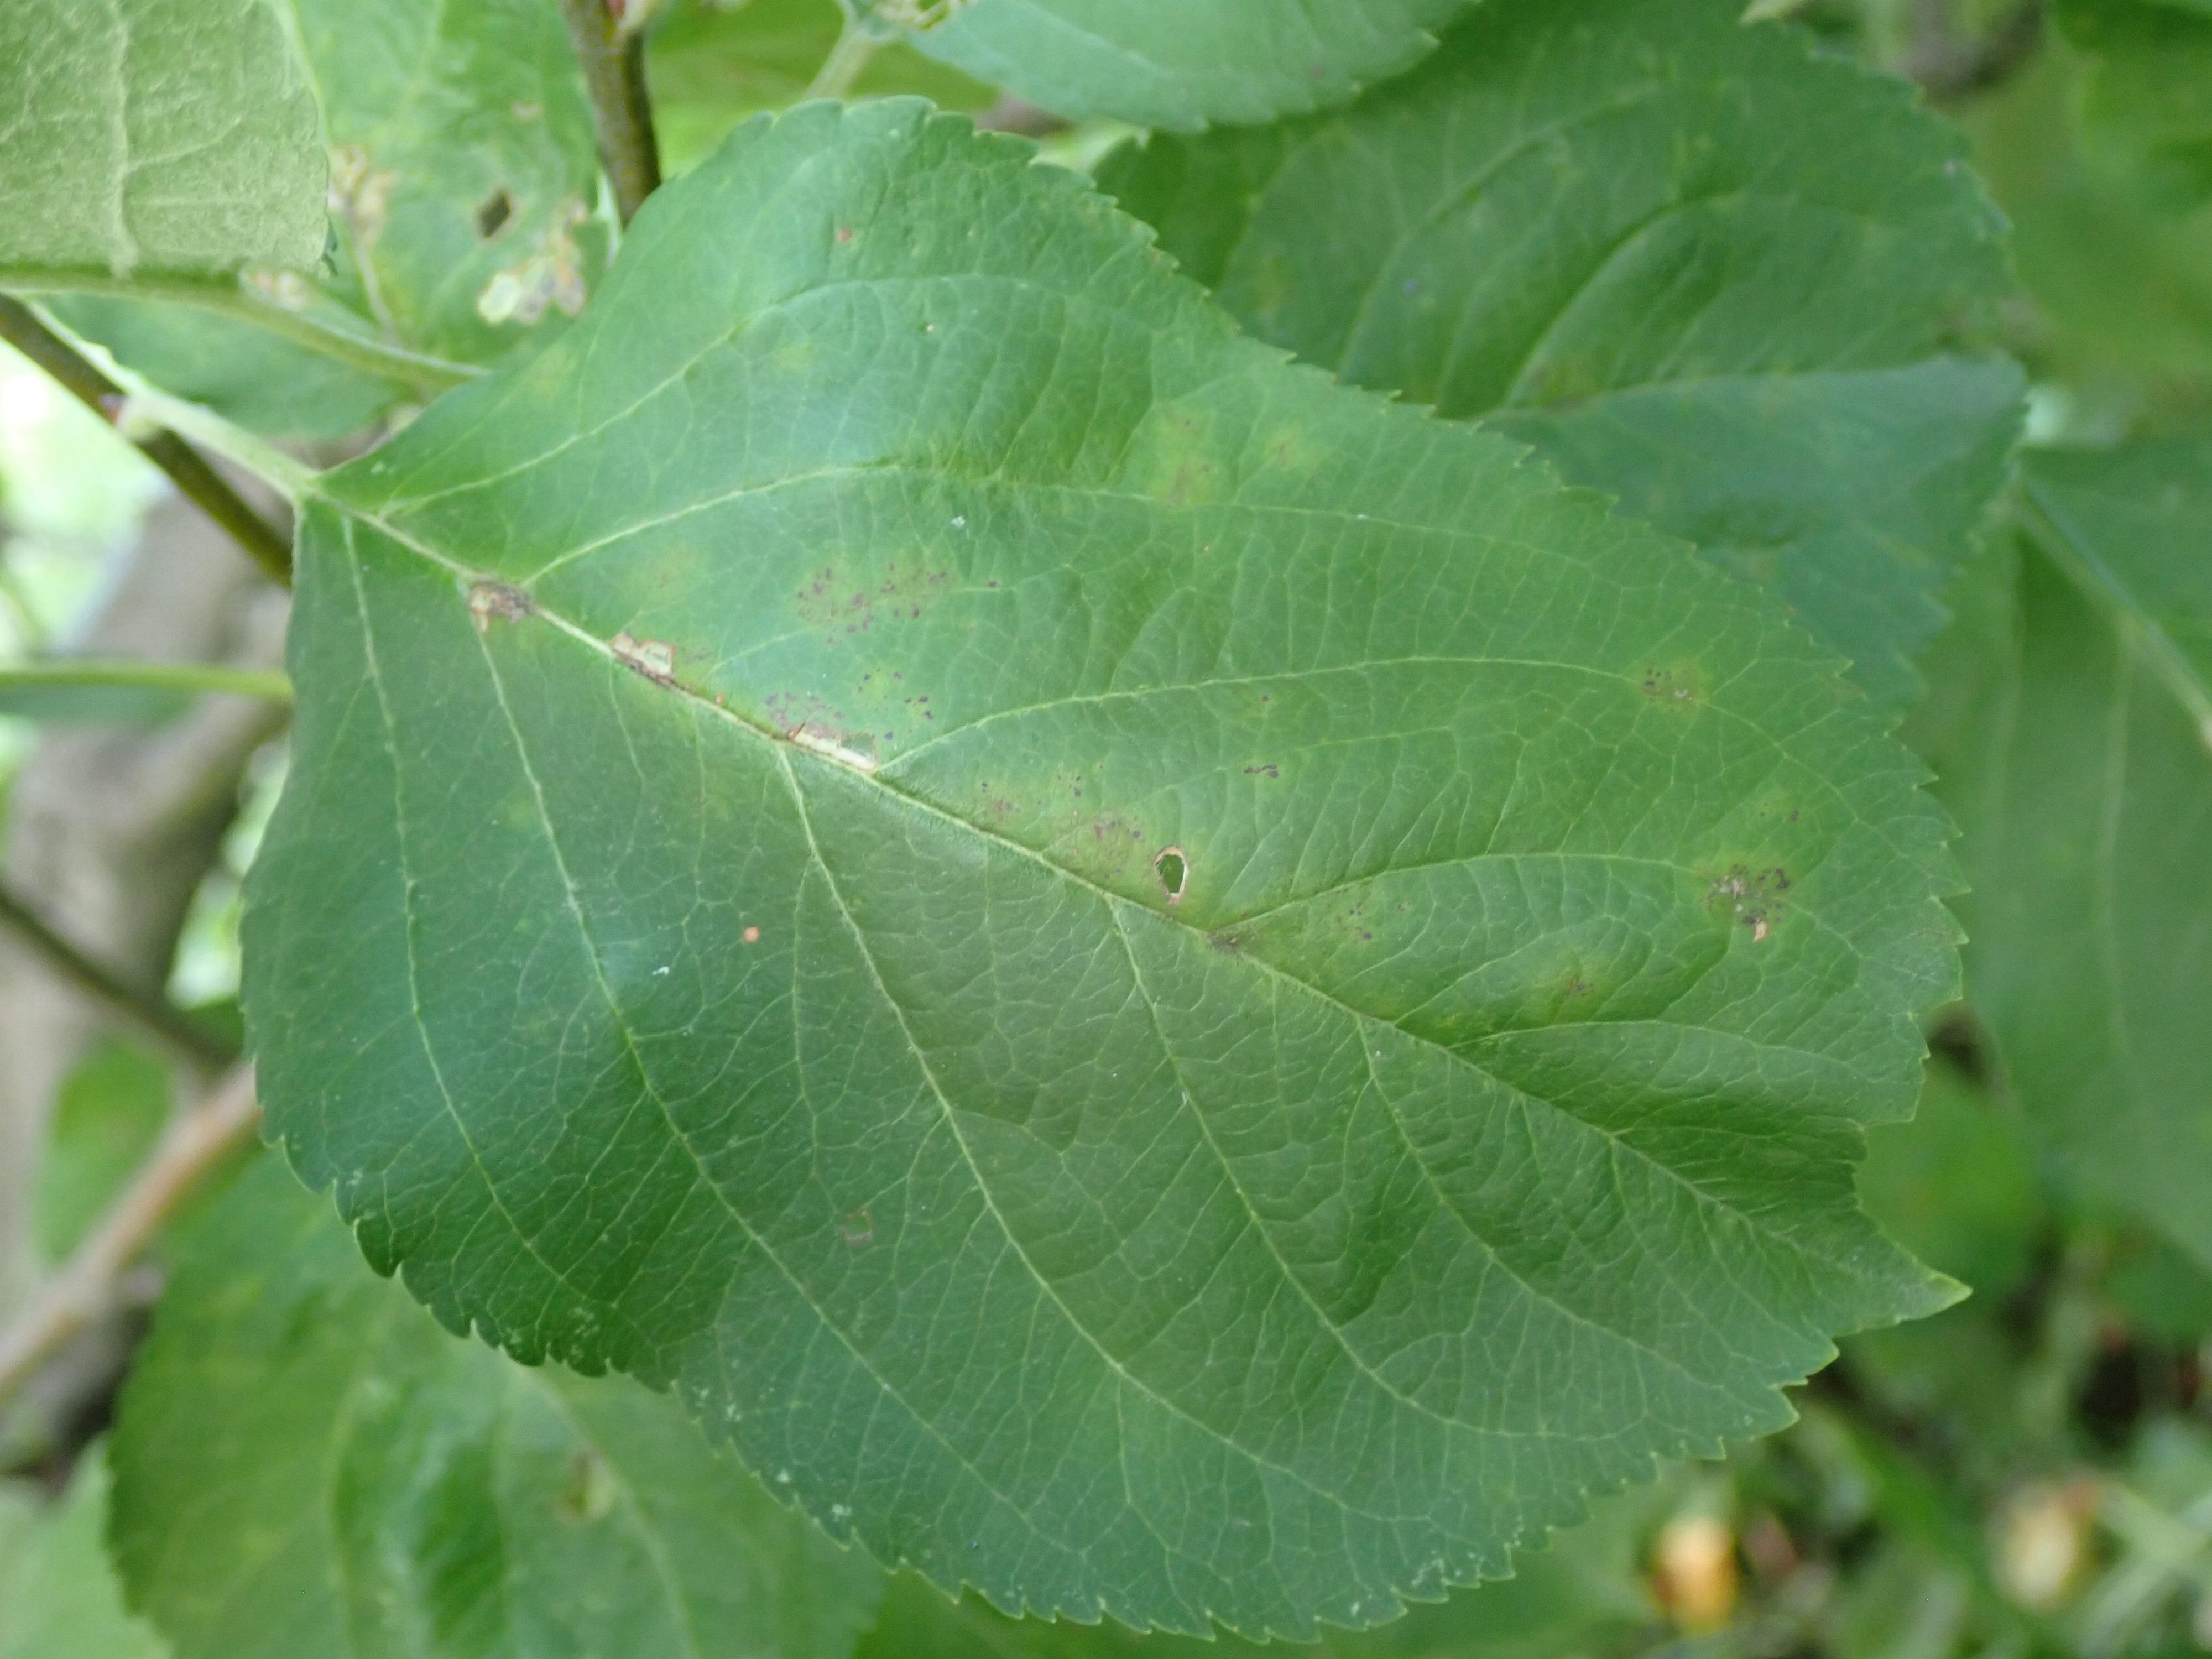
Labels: scab